Iwamizawa Station

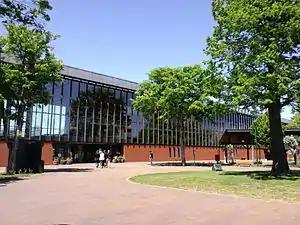
Station building

is a railway station in Iwamizawa, Hokkaido, Japan, operated by the Hokkaido Railway Company (JR Hokkaido). The station is numbered A13.